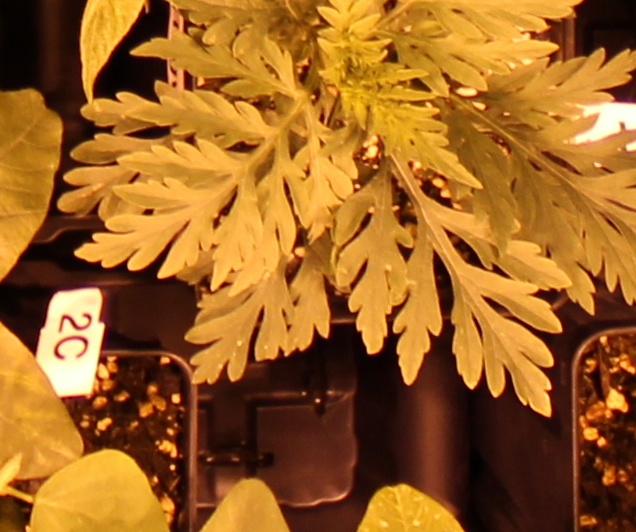
Label: Ragweed